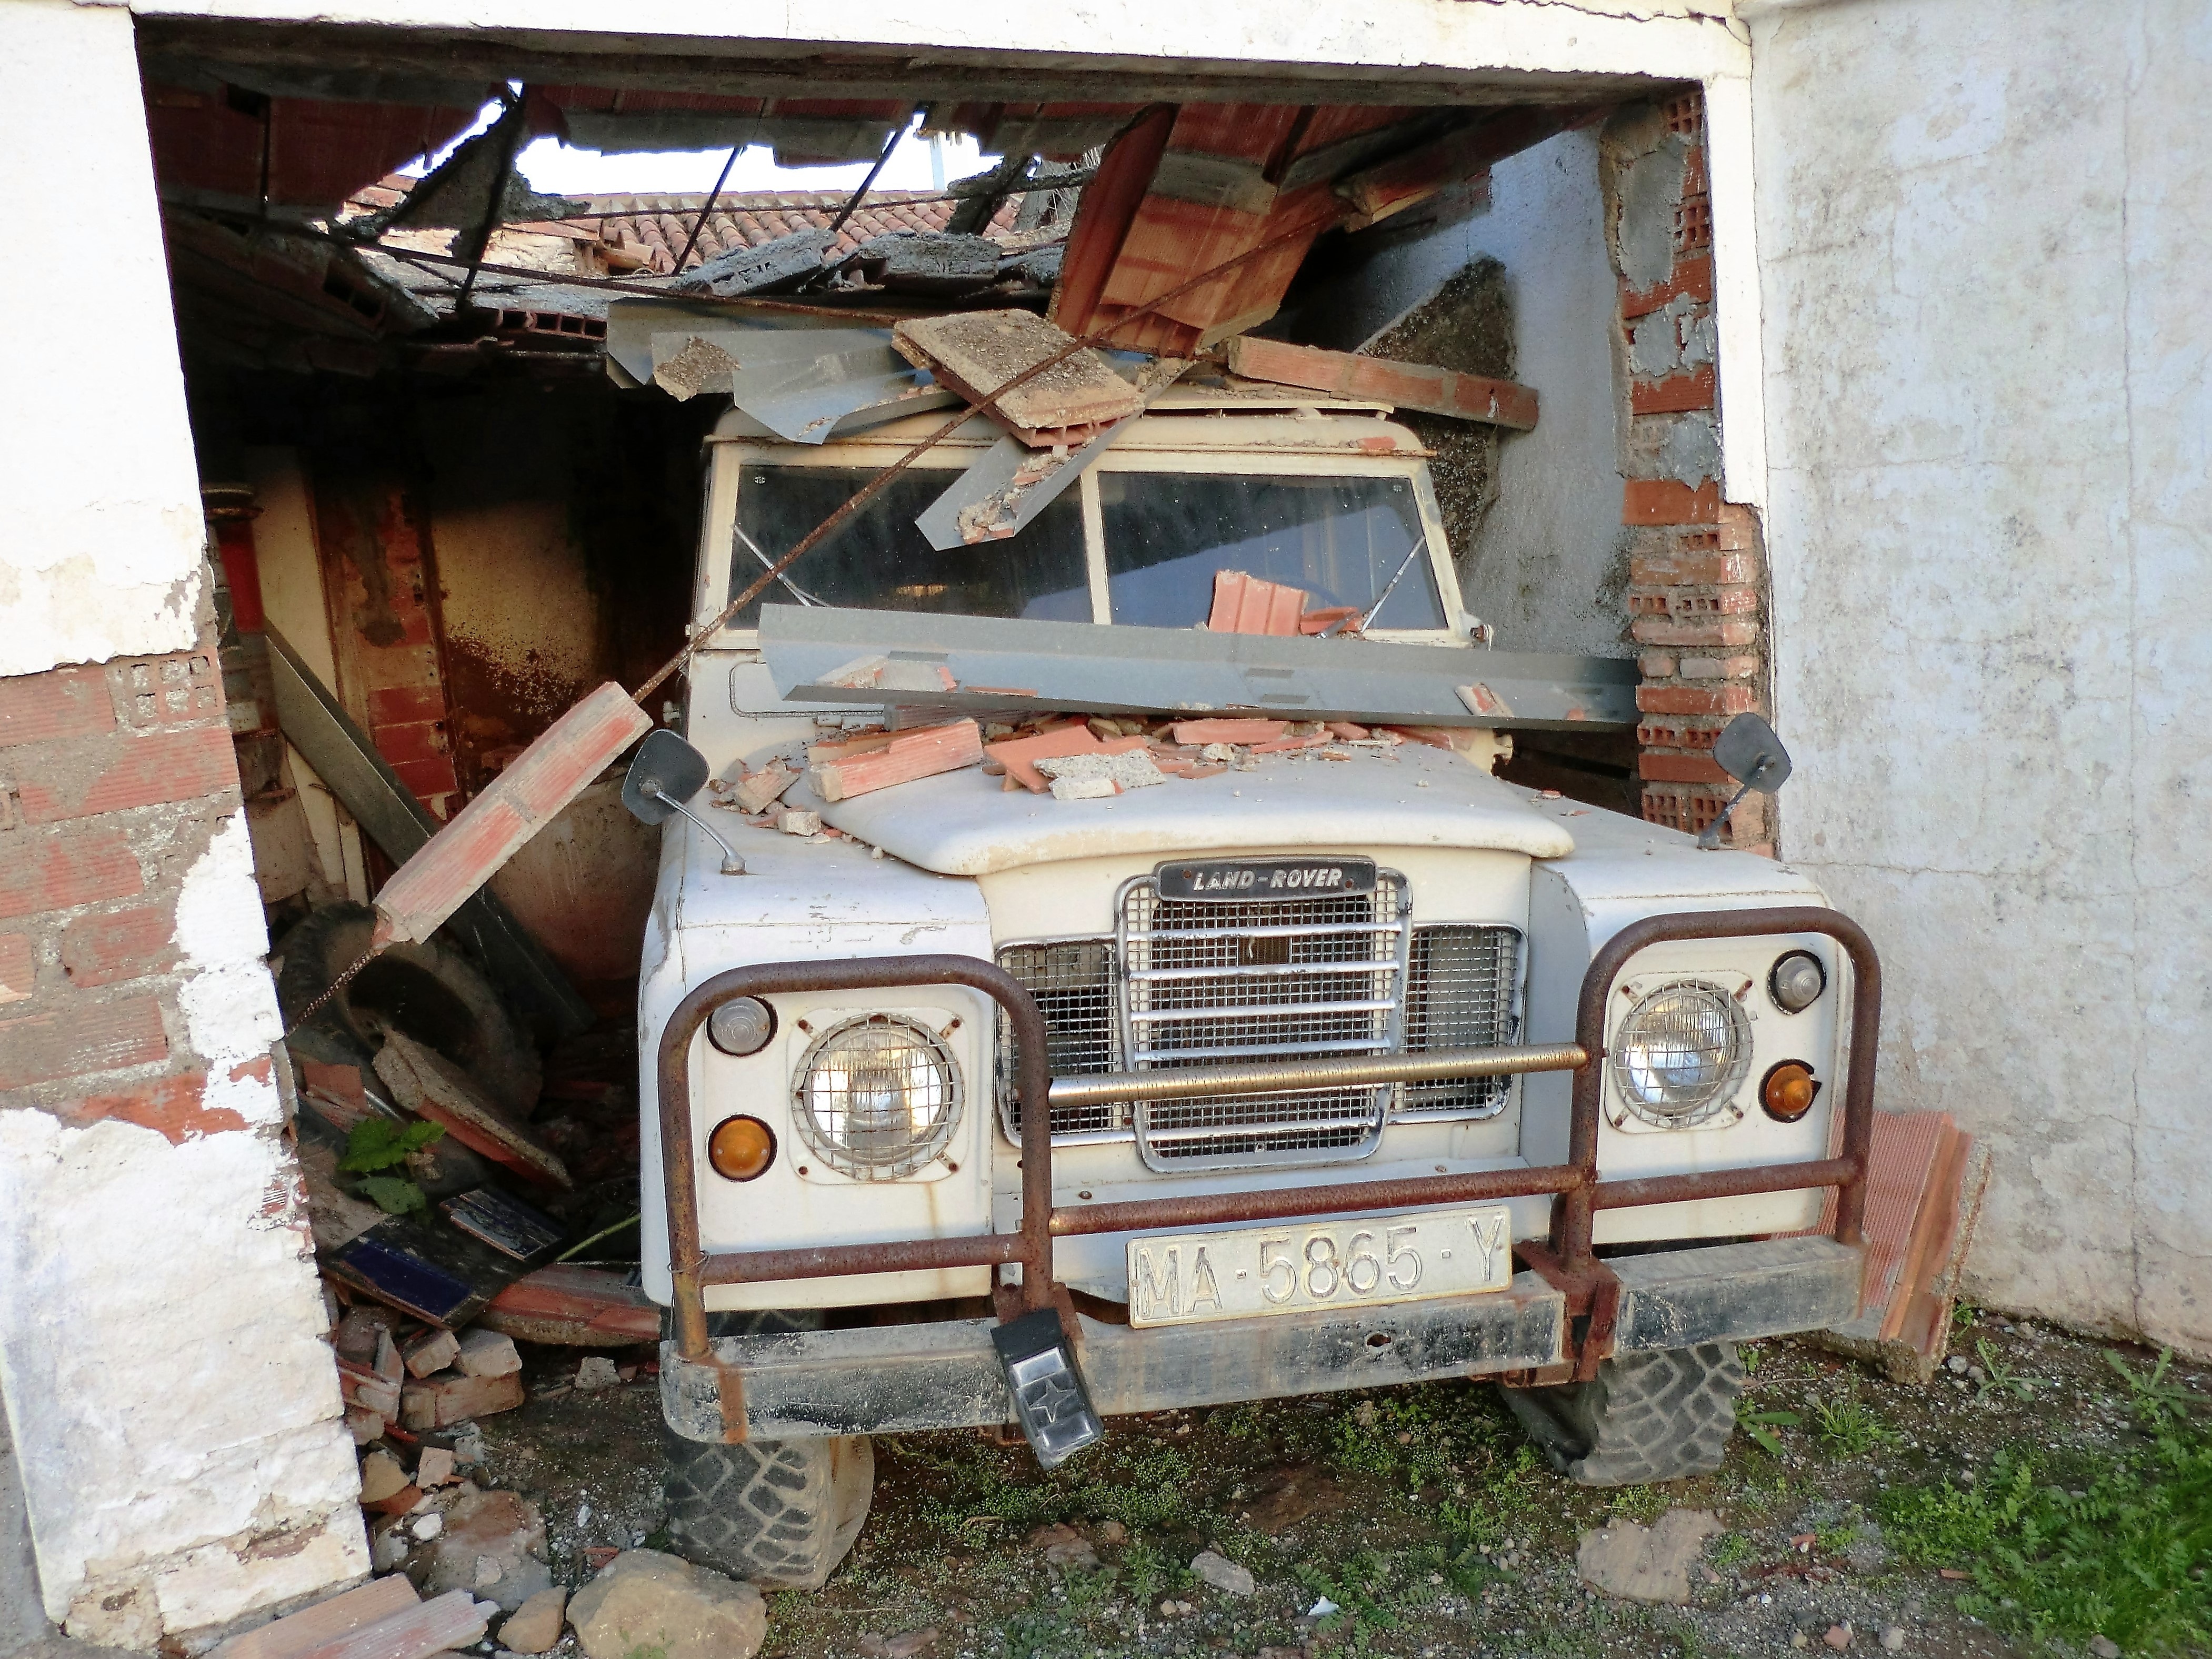
car, jeep, transport, vehicle, broken, garage, bumper, scrap, standing still, car breakdown, off road vehicle, sport utility vehicle, land vehicle, automobile make, automotive exterior, family car, off roading